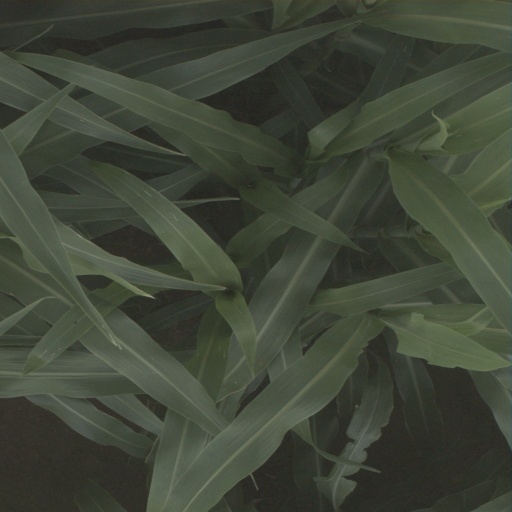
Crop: sorghum